Oliver Twist (1982 Australian film)

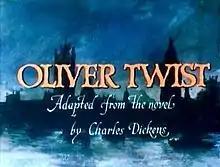

Oliver Twist is a 1982 Australian 72-minute made-for-television animated film from Burbank Films Australia, a part of the studio's series of adaptations of Charles Dickens' works made from 1982 through 1985.